Academy of Vocal Arts

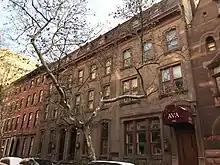
The Academy of Vocal Arts as seen from Spruce Street

The Academy of Vocal Arts (AVA) is a private, post-baccalaureate opera school in Philadelphia, Pennsylvania. As of 2023, the AVA does not grant degrees, but rather Artist Diplomas to those who complete the full four-year course requirement. The Artist Diploma is designed to be the equivalent in standards to a Master of Fine Arts in Opera Performance (MFA). AVA is a tuition-free institution devoted solely to training and performance for opera. The school was founded in 1934 by Helen Corning Warden.